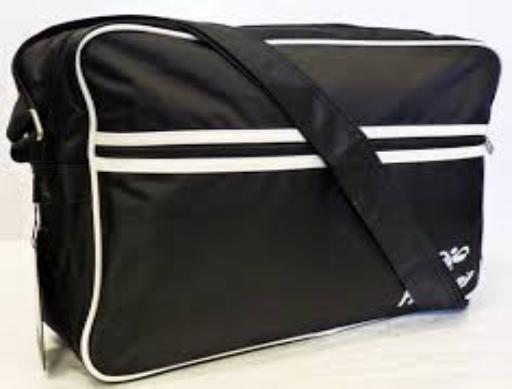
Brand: Hummel-2
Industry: Clothes